Burmese cuisine

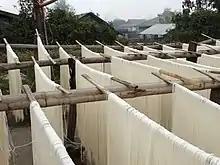
Rice noodles sun-drying in Hsipaw.

The most common staple in Myanmar is steamed rice, called "htamin". Burmese varieties of rice are typically starchier than jasmine or basmati rice. Fragrant, aromatic varieties of white rice, including "paw hsan hmwe", are popular. Lower-amylose varieties of glutinous rice, which are called "kauk hnyin", also feature in Burmese cuisine, including a purple variety called "ngacheik" (ငချိပ်). Consumers in the northern highlands (e.g., Shan State) prefer stickier, lower-amylose varieties like and "kauk sei", while consumers in lower delta regions preferring higher-amylose varieties like and . Lower-amylose varieties of rice are commonly used in traditional Burmese snacks called "mont". While rice is traditionally eaten plain, flavored versions like buttered rice and coconut rice are commonplace festive staples.